Halen station

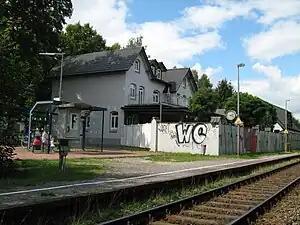
Halen railway station

Halen is a railway station located in Halen, Germany. The station is located on the Oldenburg–Osnabrück railway and the train services are operated by NordWestBahn.